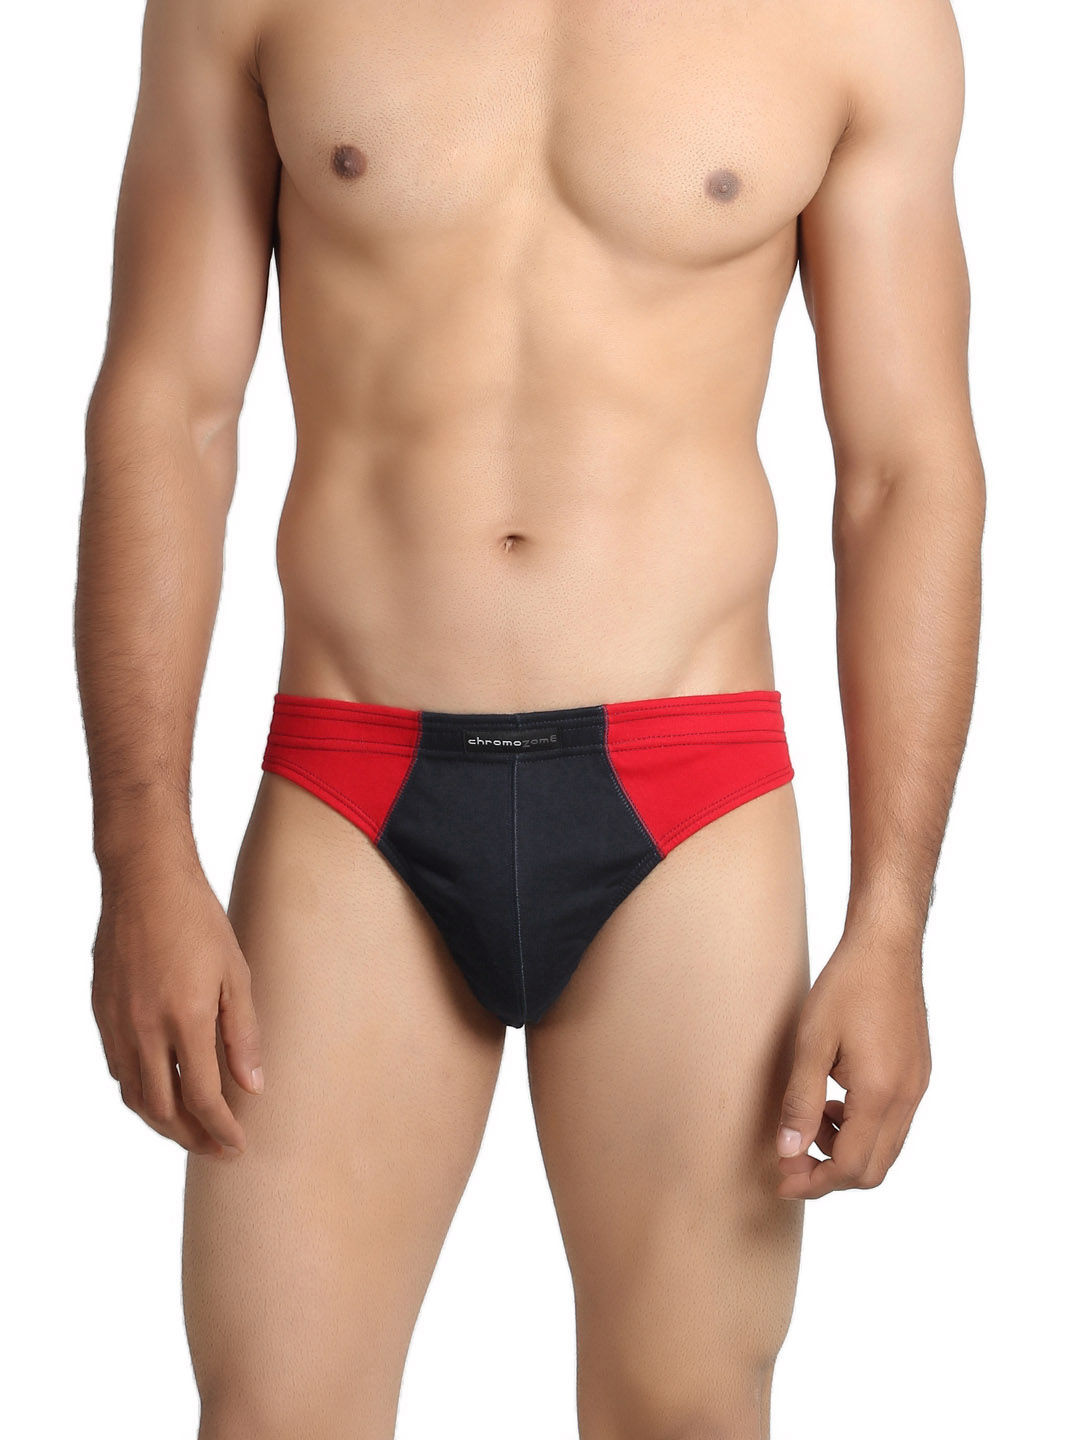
Chromozome Men Black Brief
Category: Apparel / Innerwear / Briefs
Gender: Men
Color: Black
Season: Winter 2016
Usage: Casual